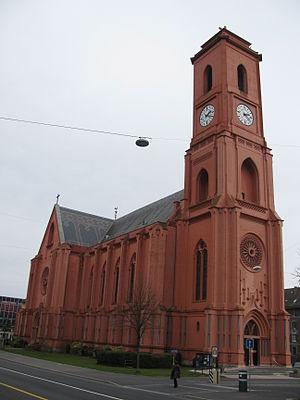
Basilique Notre-Dame à Neuchâtel, Suisse
Cette liste présente les biens culturels d'importance nationale dans le canton de Neuchâtel. Cette liste correspond à l'édition 2009 de l'Inventaire Suisse des biens culturels d'importance nationale pour le canton de Neuchâtel. Il est trié par commune et inclus : 90 bâtiments séparés, 17 collections et 23 sites archéologiques.